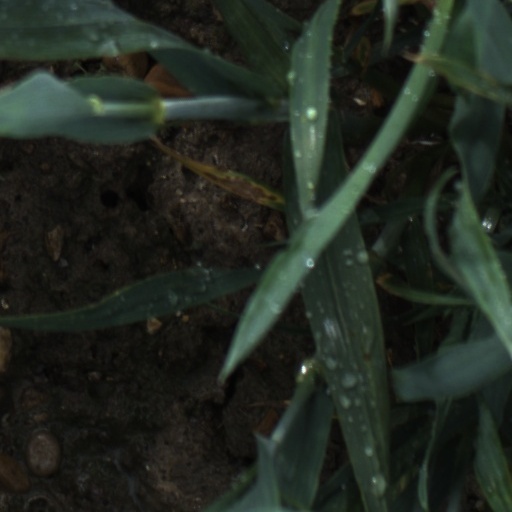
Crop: wheat